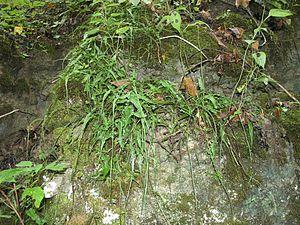
Asplenium rhizophyllum, appelée Doradille ambulante, est une fougère de la famille des Aspleniaceae. Cette espèce possèderait de nombreuses variétés, mais la subdivision de cette espèce est encore sujette à discussions.